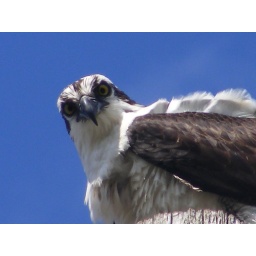
Osprey on telephone pole near Belwood Lake, Ontario